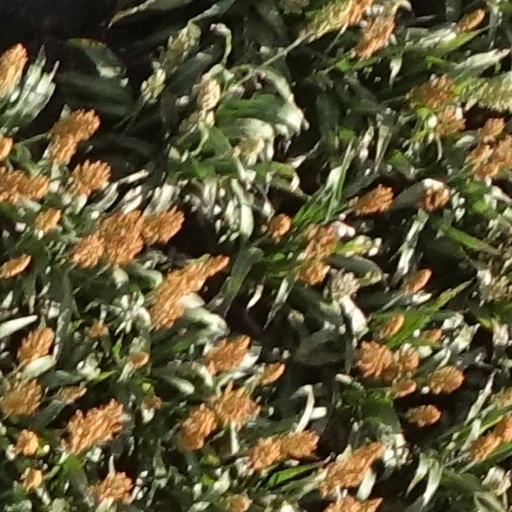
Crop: sorghum